Raymond Leane

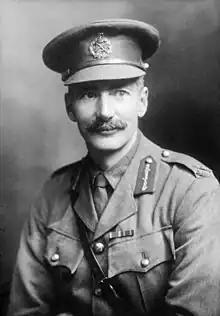
A black and white portrait of a male in uniform

The 12th Brigade was initially placed under the command of the 9th (Scottish) Division, responsible for holding the front line west of Albert, which had fallen into German hands. At this point, a breathless British staff officer appeared, stating that Dernancourt had fallen, and the Germans held the railway line in front of Albert. His orders were to guide the battalion into support positions on high ground behind the remnants of the 9th Division. Under Leane's stern gaze and questioning, he was unable to give the name of the commander of the 12th Brigade, Brigadier General John Gellibrand, who had apparently issued the orders, and due to rumours that alarms and false orders were being spread by Germans dressed as British staff officers, Leane detained him as a suspected spy. Leane went to find Gellibrand himself, found that the orders were correct, and the staff officer was released. After this delay in deployment, Leane directed his battalion east along the line of the Albert–Amiens road to the heights behind the 9th Division, which it reached in the early afternoon of 27 March.